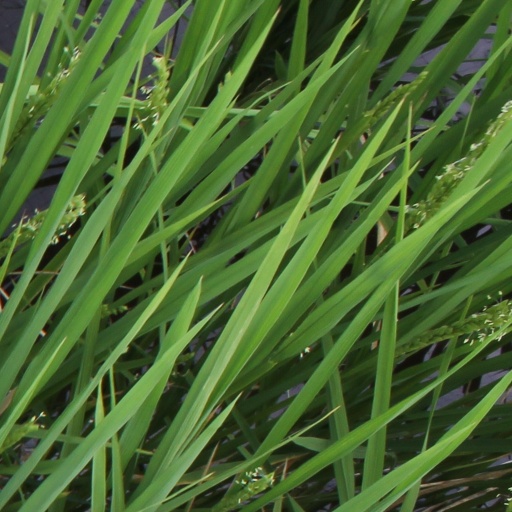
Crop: rice